Yard (sailing)

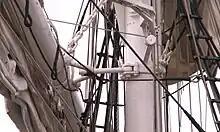
The yards are mounted on the mast in such a fashion as to allow free movement under the control of lifts and braces. The sail on this yard is "in its gear" (see Setting section)—it is hanging below the yard but still folded up rather than spread to the wind.

The yard can rotate around the mast to allow the direction of the vessel to be changed relative to the wind. When running directly downwind the yards are 'squared' (pointing perpendicular to the ship's centre line and to the mast). As the ship is steered closer to the wind the yards are braced round using the braces. When further rotation is obstructed by other bits of rigging (typically the shrouds), the yard is said to be braced "hard round" or "sharp up", as in "sharp up to port". This angle (normally about 60 degrees) limits how close to the wind a square rigged ship can sail.